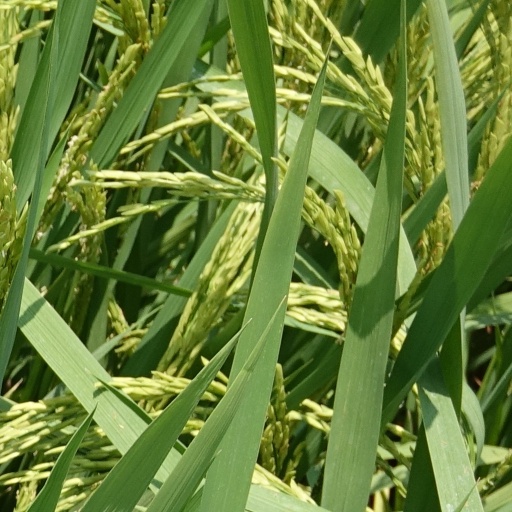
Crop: rice